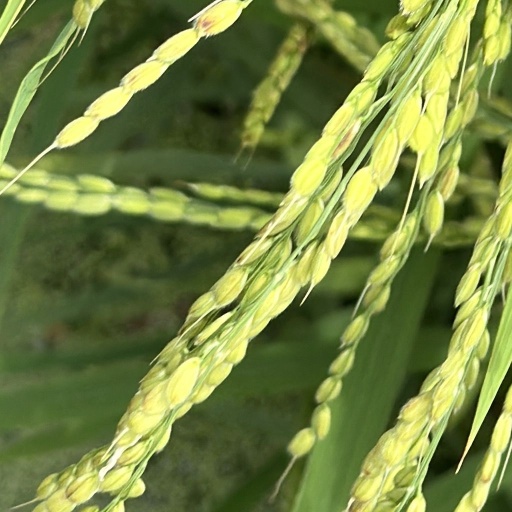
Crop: rice